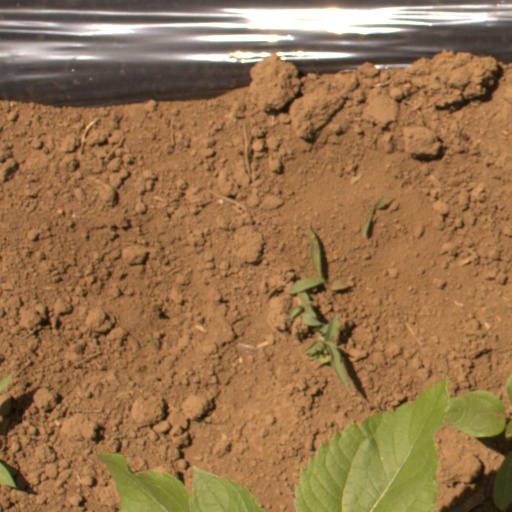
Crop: Jerusalem artichoke